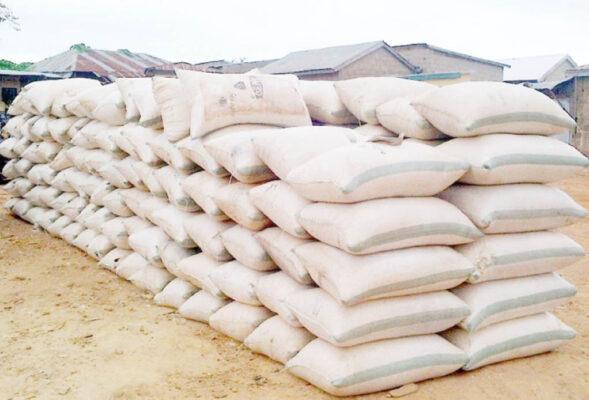
Huu ni rundo kubwa la magunia meupe yaliopangwa vizuri magunia haya yanaonekana kuwa yamejazwa kitu fulani labda nafaka au saruji na yamewekwa nje karibu na majengo yanonekana kua rahisi.